Porth railway station

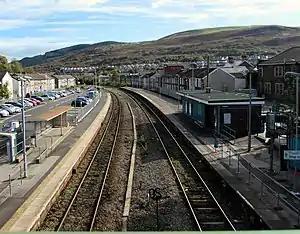
The station in October 2017

Monday-Saturday, there is a half-hourly service to via and southbound and to northbound, serving all stations en route except . This drops to hourly in the late evening. There is a two-hourly service in each direction on Sundays, with through trains to . On 20 July 2018, previous franchise operator Arriva Trains Wales announced a trial period of extra Sunday services on the Rhondda Line to Cardiff and Barry Island. This was in response to a survey by Leanne Wood and the success of extra Sunday services on the Merthyr Line and the Rhymney Line.